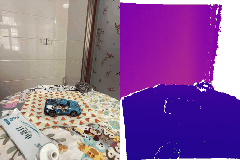
Label: car